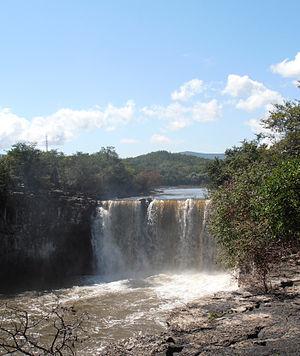
Le lac Jingpo est un lac des monts Wanda dans la province du Heilongjiang au nord-est de la Chine. Au Sud du lac, un barrage est établi le long de la route nationale 11 et 201.
La chute Diaoshuilou est une chute d'eau de la rivière Mudan, situé au Nord du lac Jingpo, dans les Monts Wanda, située sur le territoire de la ville-préfecture de Mudanjiang, dans la province du Heilongjiang, au Nord-Est de la République populaire de Chine.
Les forêts mixtes de Mandchourie forment une écorégion terrestre définie par le Fonds mondial pour la nature, qui appartient au biome des forêts de feuillus et forêts mixtes tempérées de l'écozone paléarctique. Elle s'étend essentiellement sur les collines de l'Est de la Mandchourie et sur les pentes des monts Khingan et se poursuit en Sibérie dans le bassin de l'Amour et dans le nord de la péninsule coréenne.